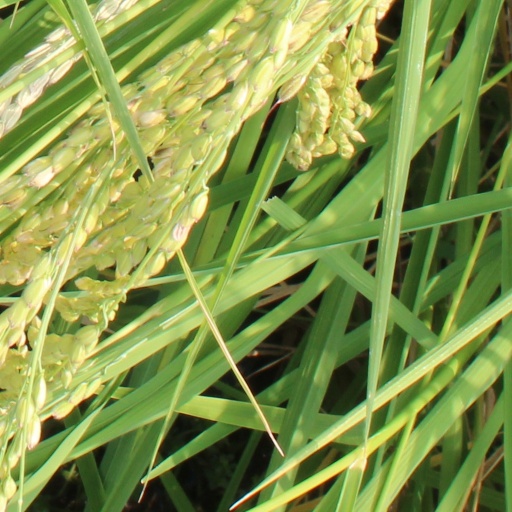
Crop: rice